Jewish mythology

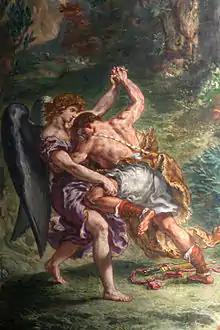
"Jacob Wrestling with the Angel"

The Patriarchs in Hebrew bible are Abraham, his son Isaac, and Isaac's son Jacob, also named Israel, the ancestor of the Israelites. These three figures are referred to collectively as the patriarchs of Judaism, and the period in which they lived is known as the patriarchal age. The narrative in Genesis revolves around the themes of posterity and land. Abraham is called by God to leave the house of his father Terah and settle in the land originally given to Canaan but which God now promises to Abraham and his progeny. Various candidates are put forward who might inherit the land after Abraham; and, while promises are made to Ishmael about founding a great nation, Isaac, Abraham's son by his half-sister Sarah, inherits God's promises to Abraham. Jacob is the son of Isaac and Rebecca and regarded as a Patriarch of the Israelites as his twelve sons became the progenitors of the "Tribes of Israel".